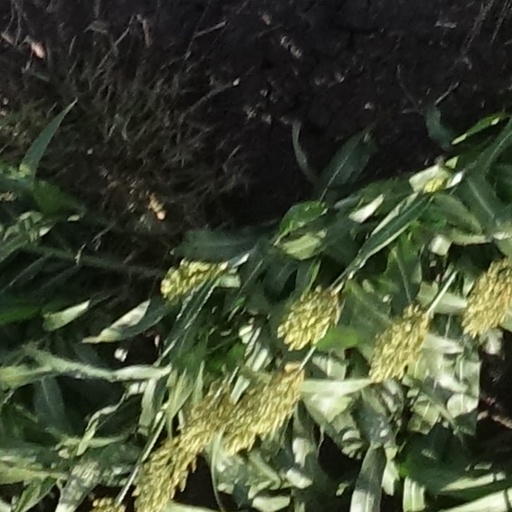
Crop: sorghum